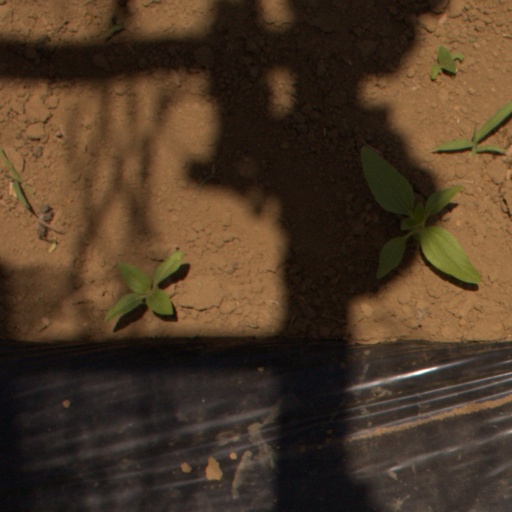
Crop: Jerusalem artichoke